Bald Hills, Queensland

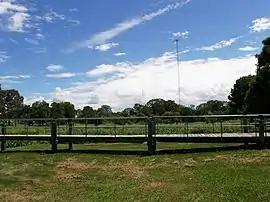
Harold Kielly Park with ABC Radio Tower

Bald Hills is a largely residential suburb. It is mostly surrounded by bushland, but in the last few years some of the bush areas have been cleared to make way for new residential areas. It also borders onto the Bald Hills Flats – a large flood plain on the western side of the suburb that is used for cattle grazing. The South Pine River flows through the flood plain and forms the western border of the suburb. The South Pine River converges with the North Pine River and the combined flow, Pine River, forms the northern border. Along the banks of Pine River within Bald Hills is a large environmental park called the Tinchi Tamba Wetlands Reserve. The Pine River empties into Bramble Bay, between Redcliffe and Brighton.